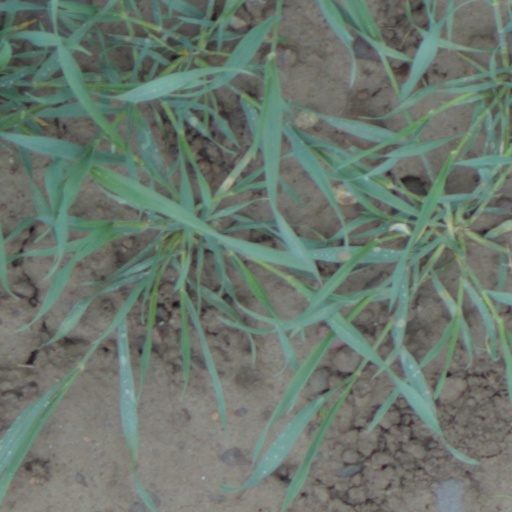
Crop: wheat